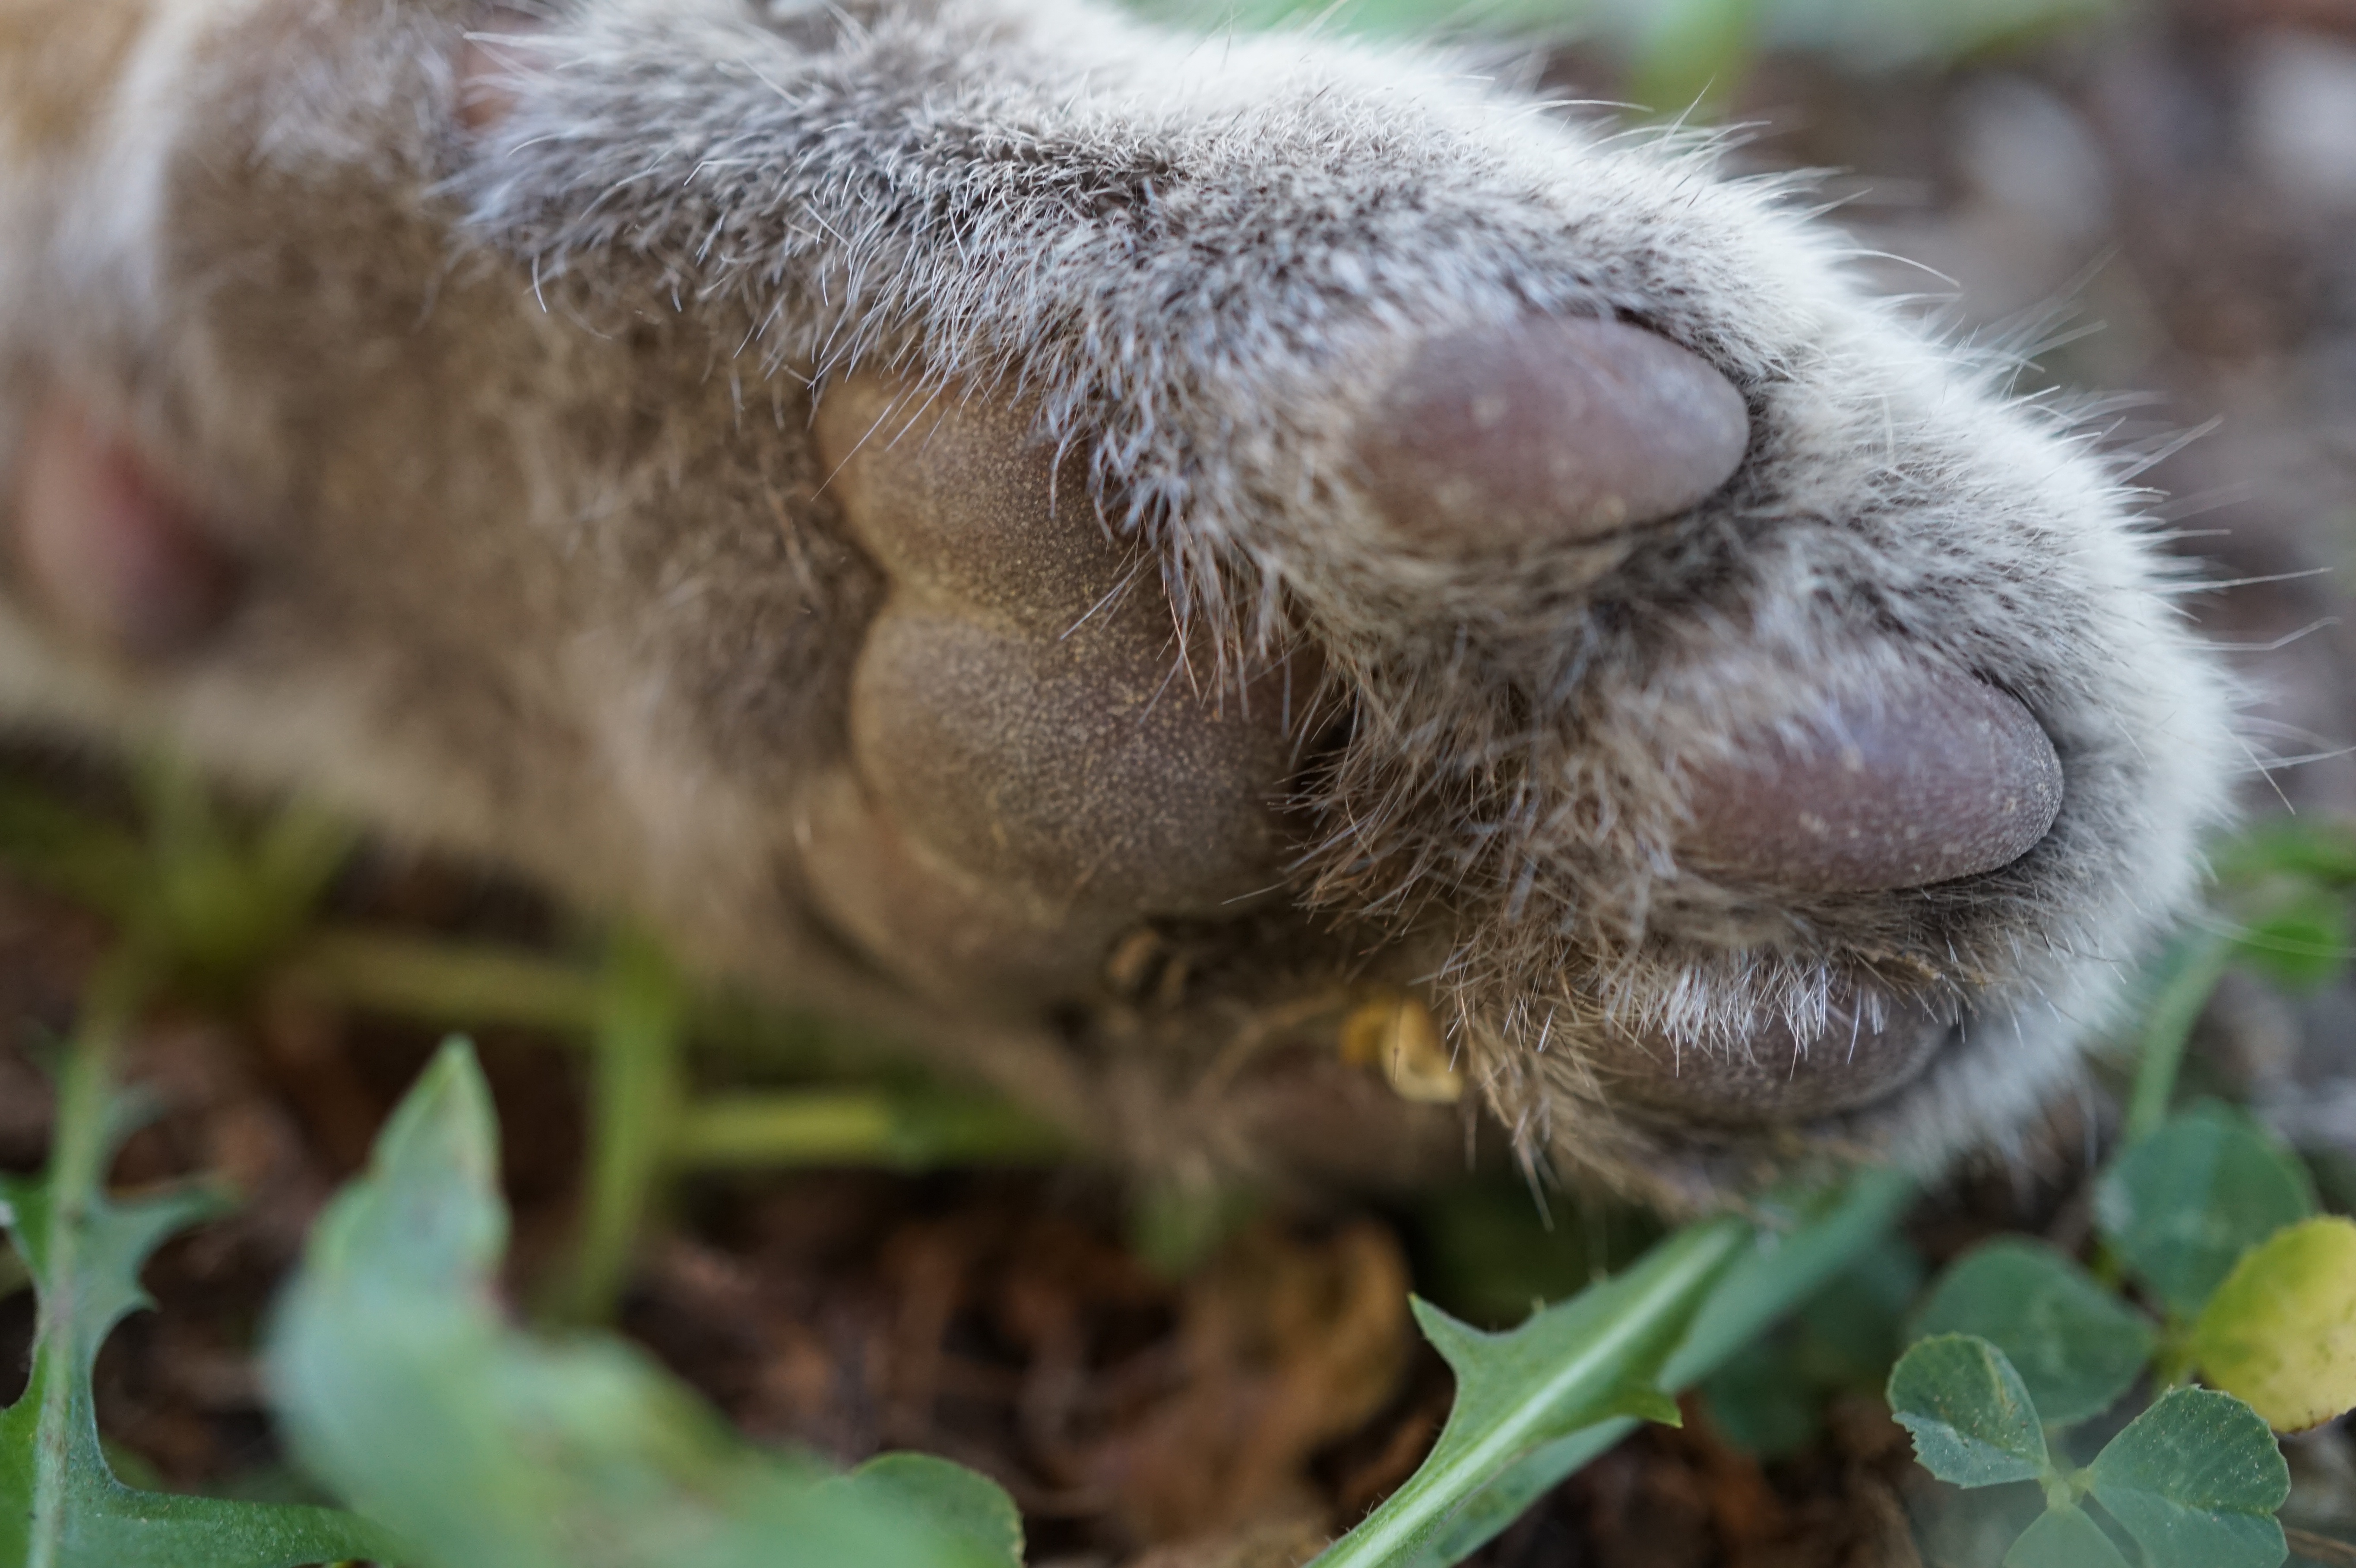
nature, grass, flower, wildlife, macro, mammal, fauna, close up, paw, animals, macro photography, cat's paw